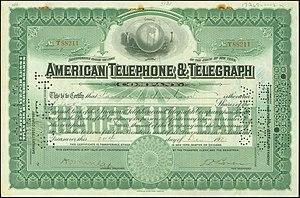
American Telephone & Telegraph Company, appelée aussi AT&T Corporation ou plus simplement AT&T durant ses dernières années, a été le leader américain des télécommunications de tous types : vocales, vidéo, données et Internet pour les particuliers, entreprises ou encore les agences gouvernementales. Durant sa longue histoire, AT&T, créée en 1885, fut la plus grande entreprise mondiale de téléphonie, de télévision par câble, et profita d'un long monopole acquis très tôt.